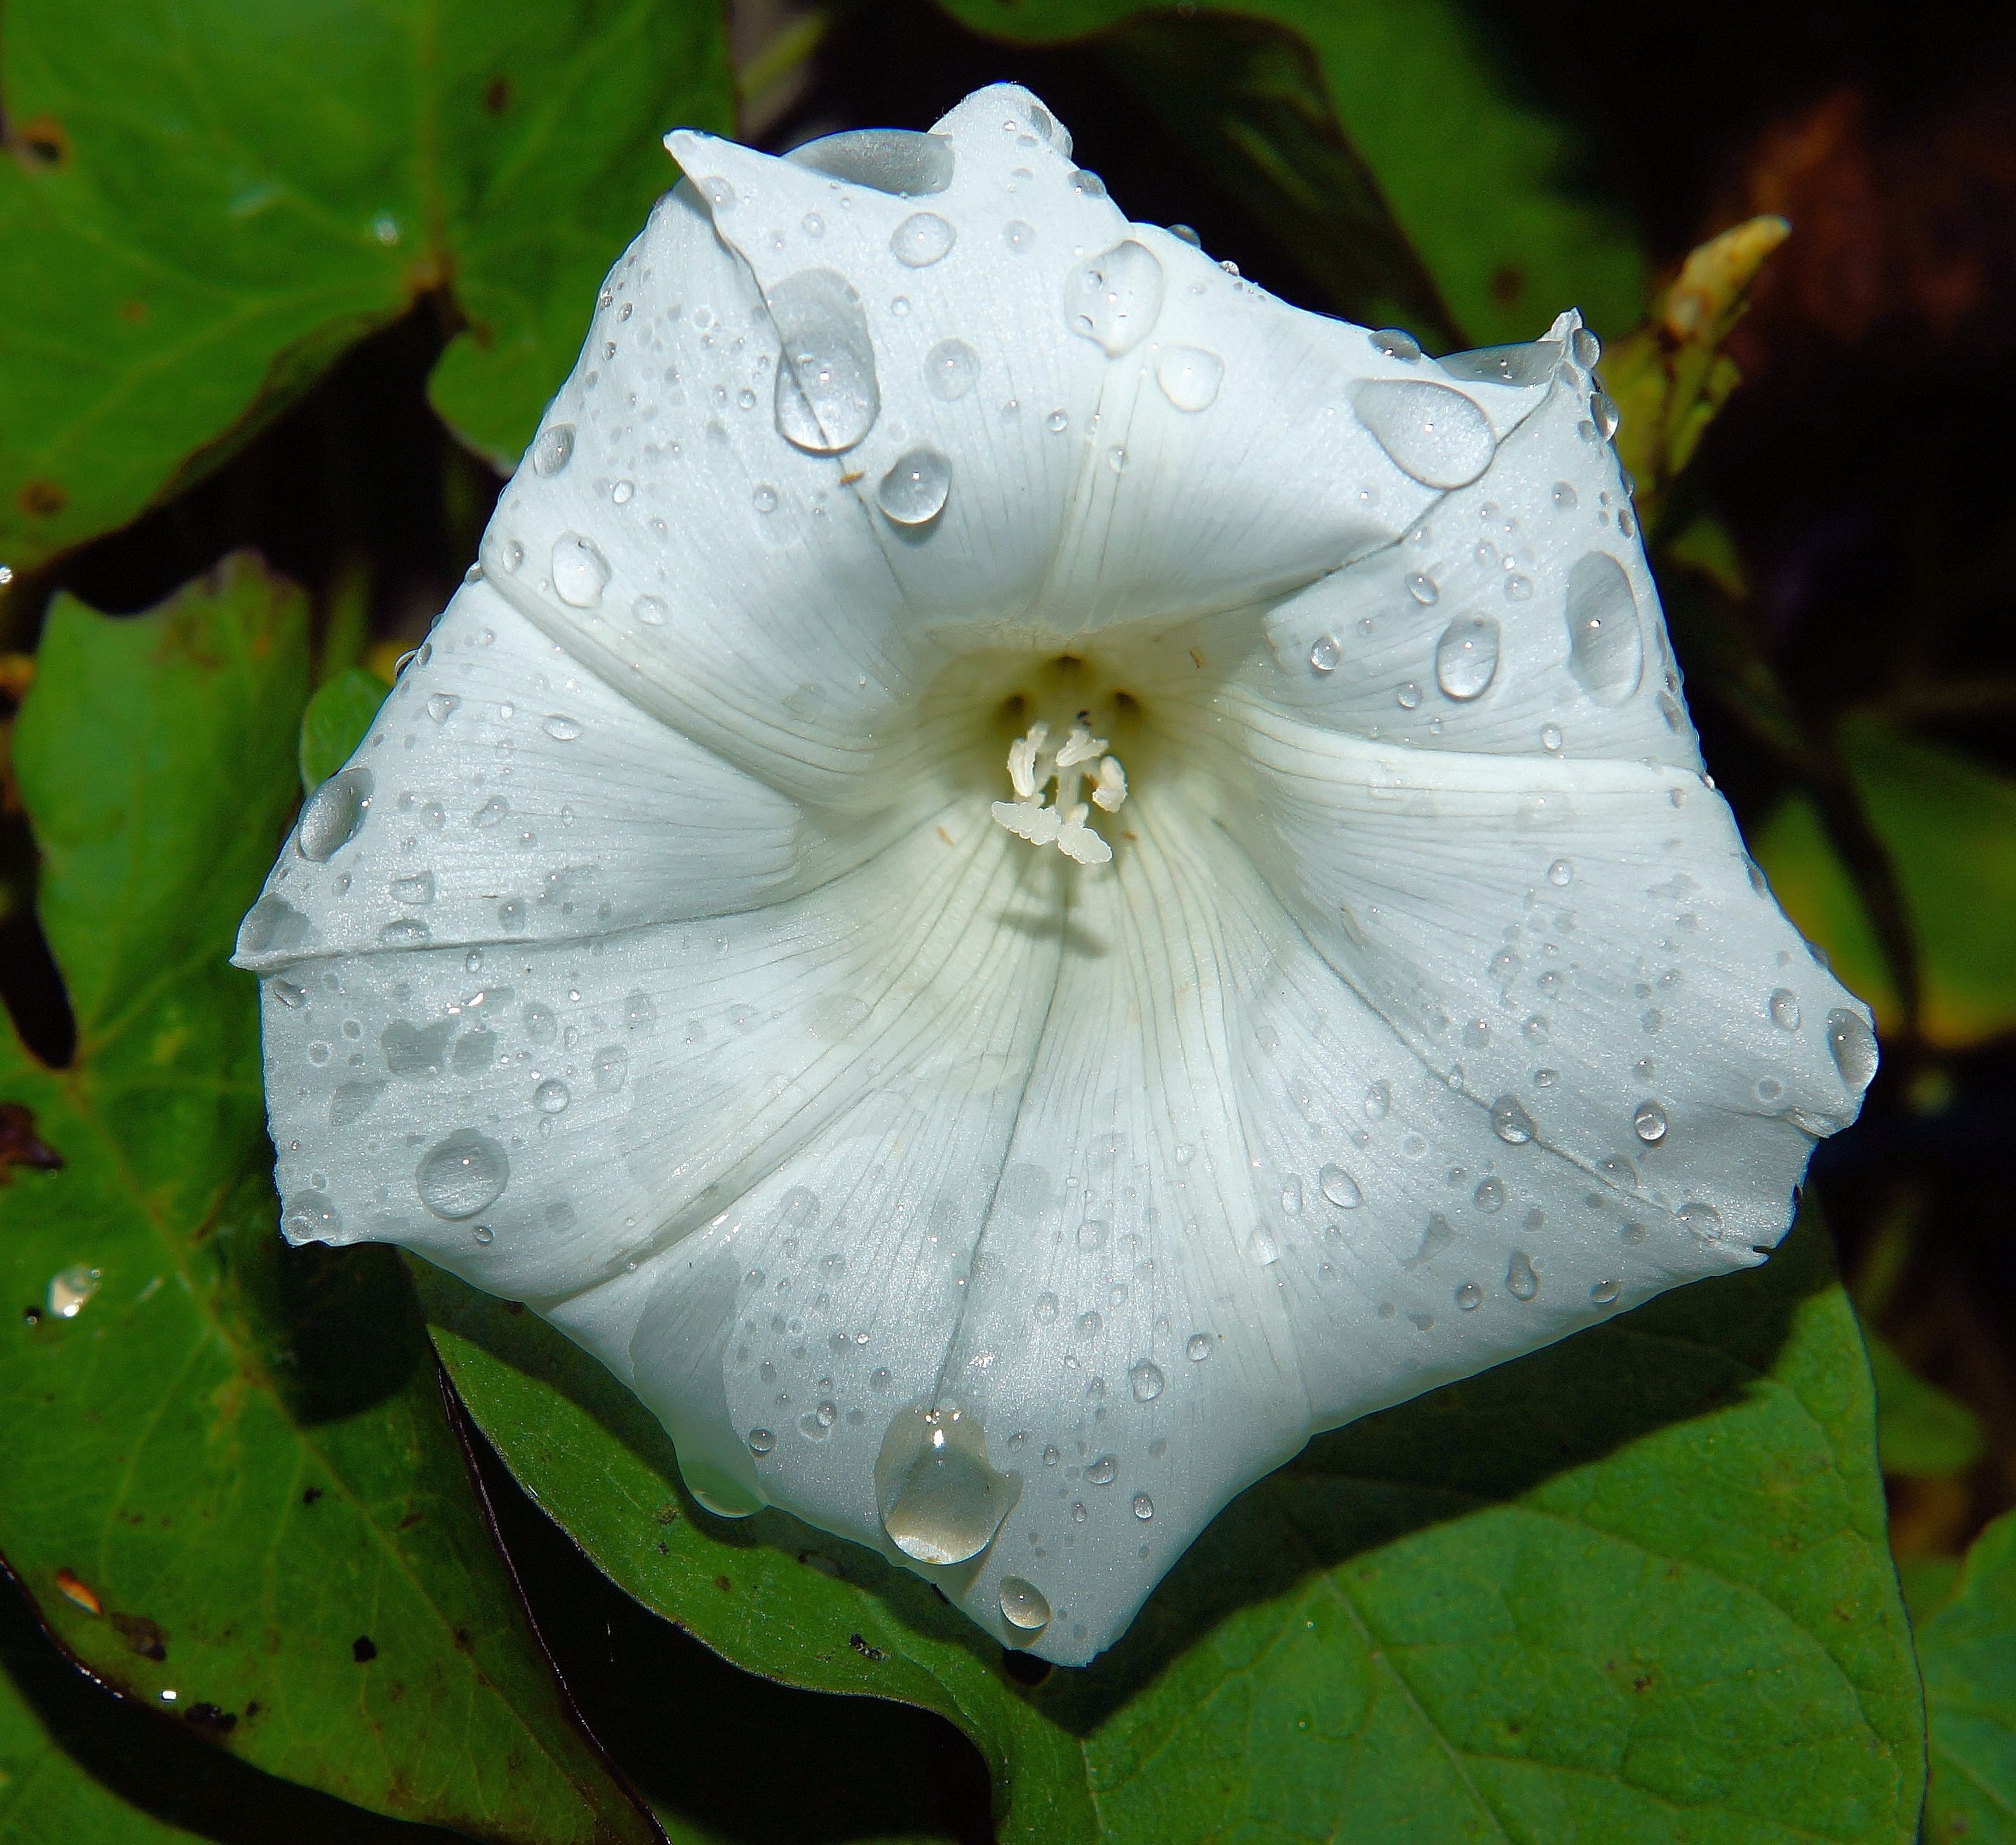
blossom, plant, white, leaf, flower, petal, bloom, raindrop, summer, macro, botany, garden, flora, shrub, morning glory, moonflower, macro photography, flowering plant, plant stem, land plant, morning glory family